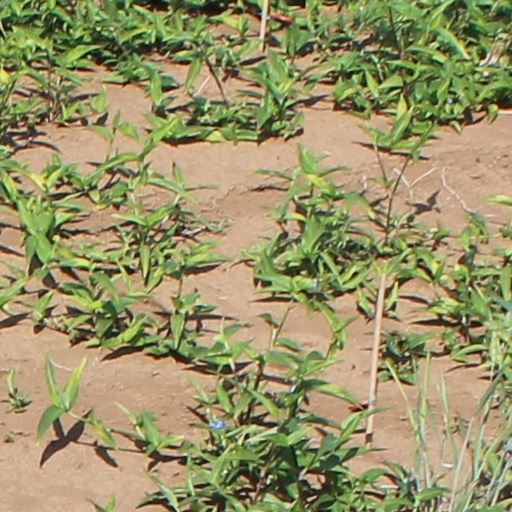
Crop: wheat